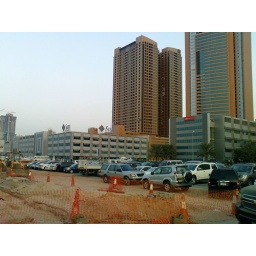
Pelco office in the SUN building